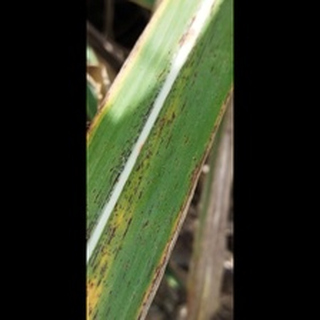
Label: sugarcane_rust